Qasr Shemamok

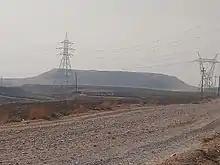
Site of Qasr Shemamok

In 1933 an Italian team led by Giuseppe Furlani excavated in Qasr Shemamok, at the tell and the lower town. They dated the city wall to the Neo-Assyrian period and confirmed the identification as ancient Kilizu/Kilizi/Kakzu based on Neo-Assyrian brick inscriptions. A large Middle Assyrian, Neo-Assyrian, and Parthian necropolis found west of the mound, 42 burials in all, was excavated. Excavation finds, including, cylinder seals, bead, pottery vases, iron objects, terracotta figurines and two large sarcophagi were divided between the Archaeological Museum of Florence and the Baghdad Museum. The status of the latter objects is unclear.